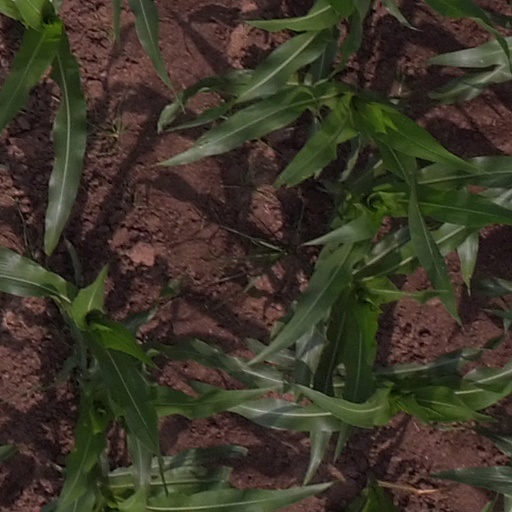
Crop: maize; corn